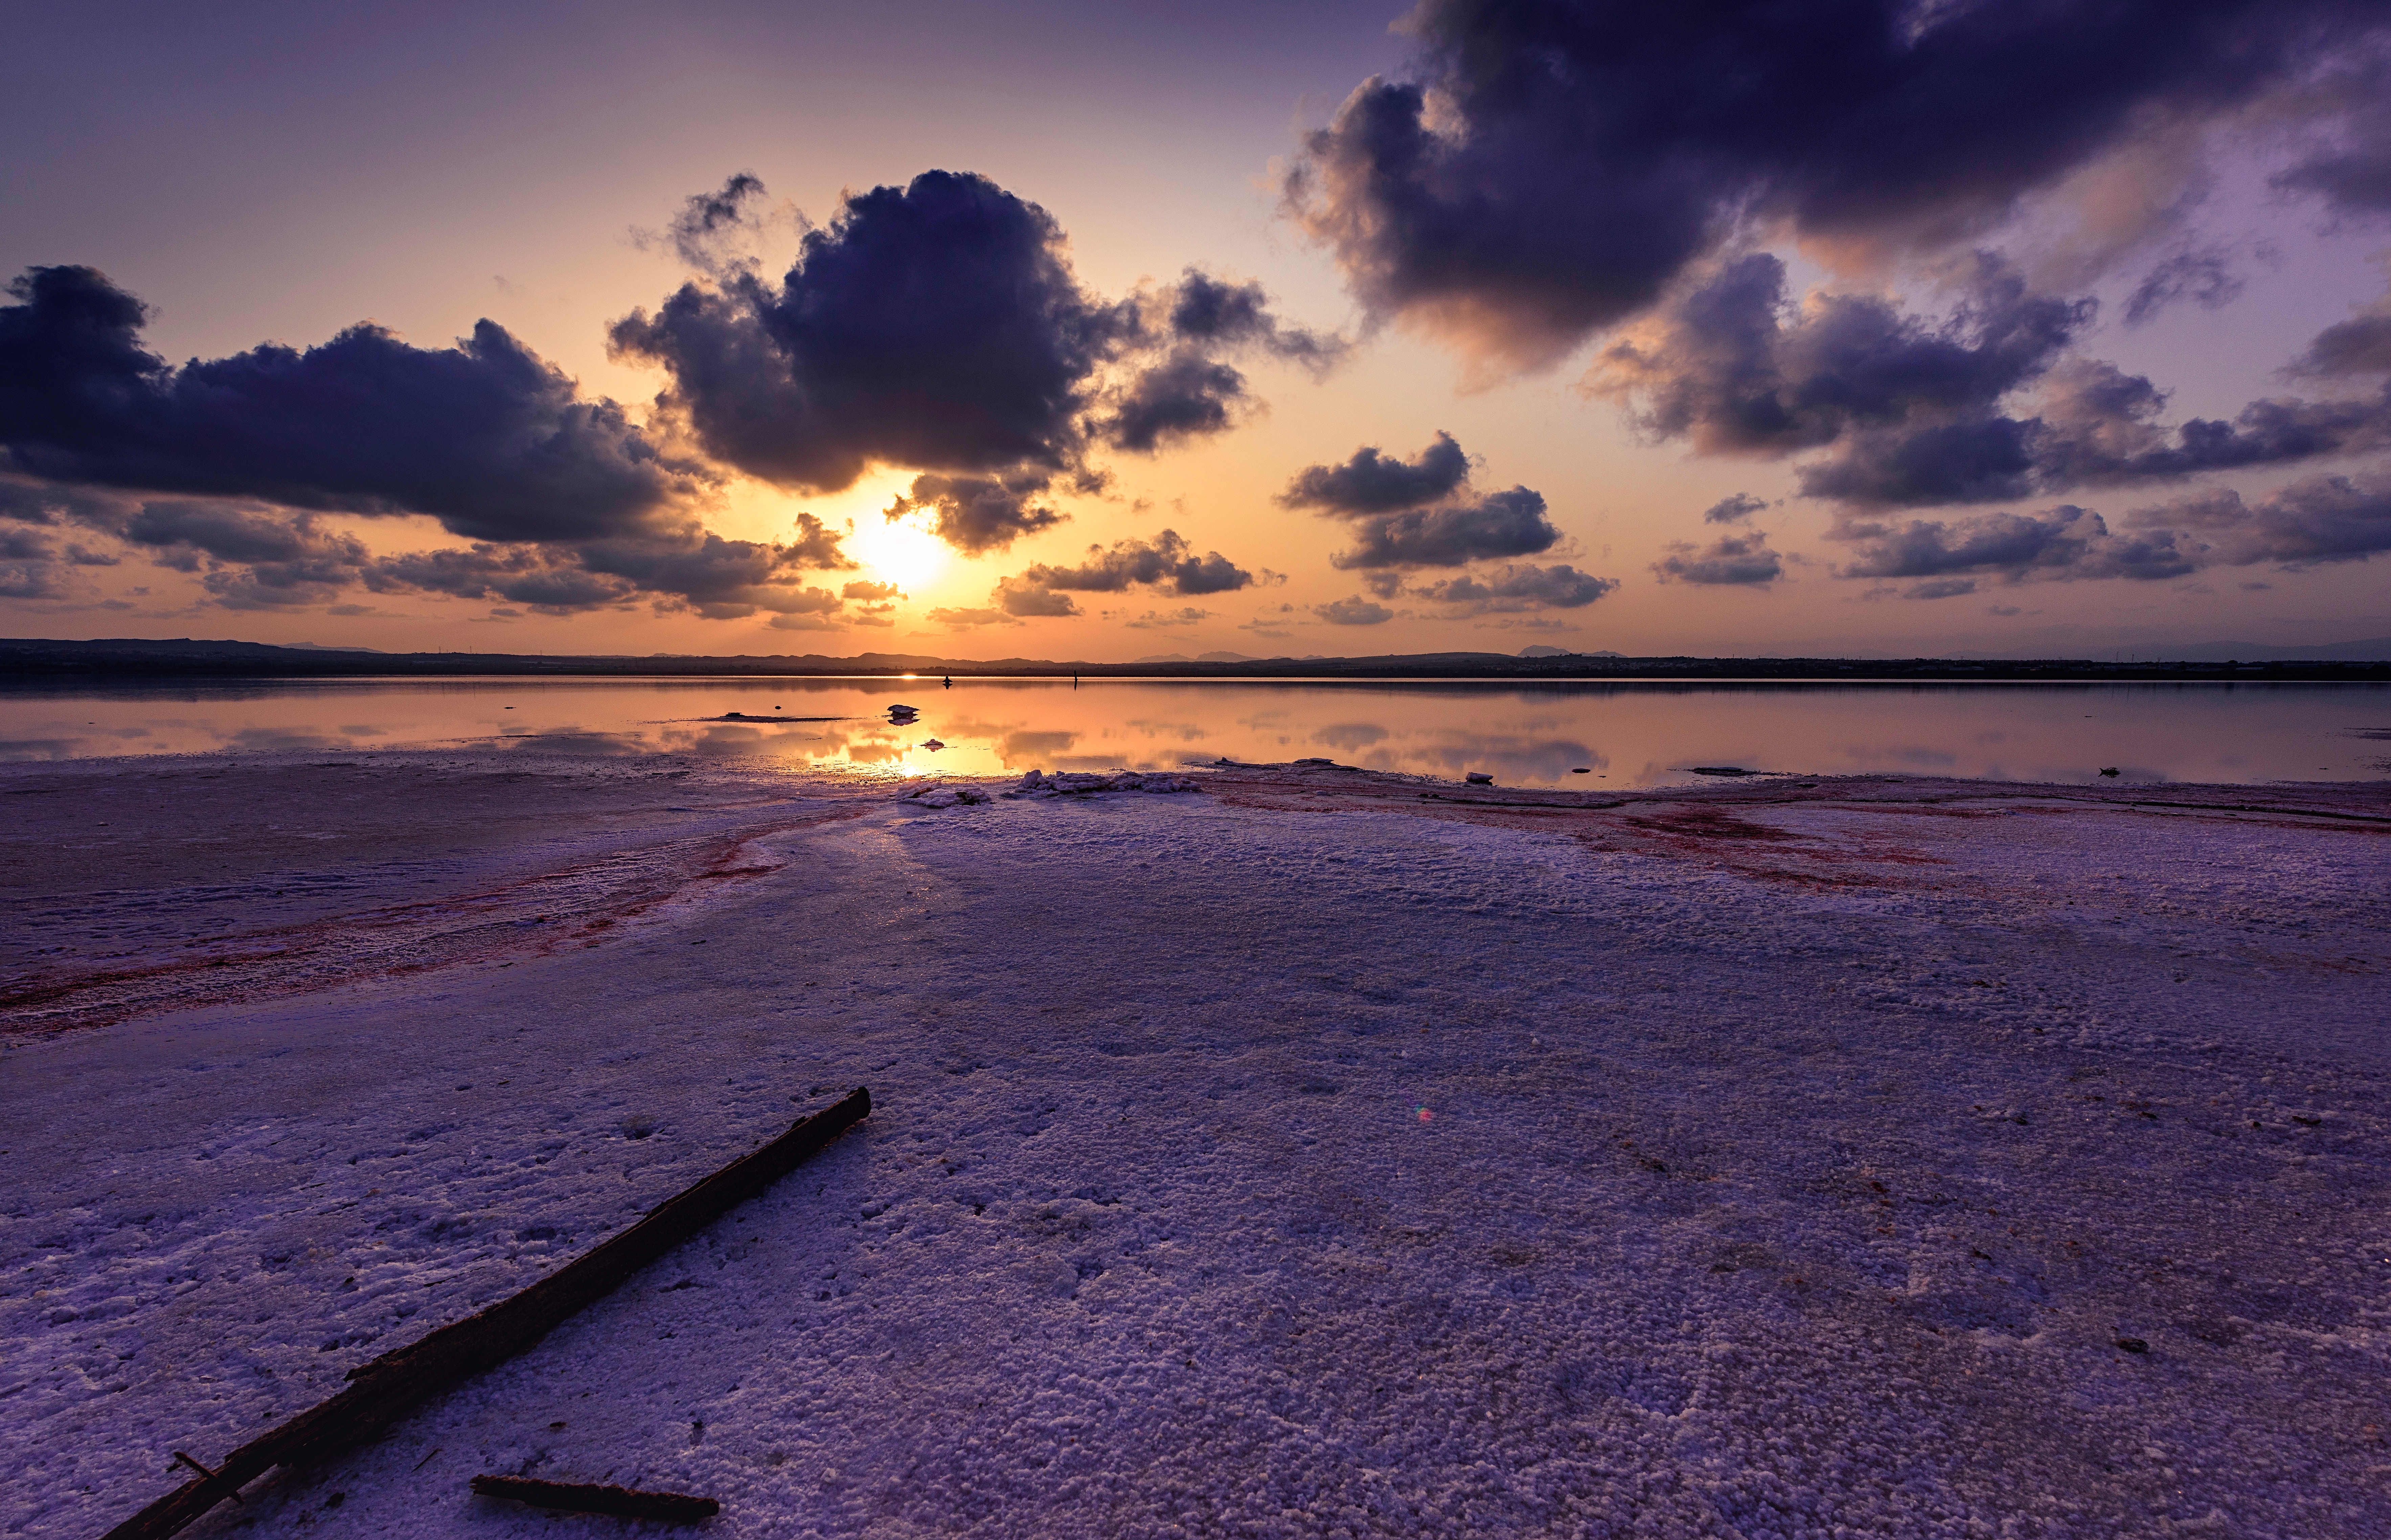
beach, sea, coast, sand, ocean, horizon, cloud, sky, sun, sunrise, sunset, sunlight, morning, shore, wave, dawn, dusk, evening, bay, body of water, afterglow, wind wave